Anne de Montmorency, 1st Duke of Montmorency

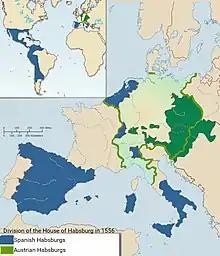
Division of the empire of Charles V as he began the process of abdications in 1556

The king's mistress Diane de Poitiers, duchesse de Valentinois, seeking a counterbalance to the great influence over the king that Montmorency enjoyed, found it in the patronage of the Lorraine family, and in particular the duc d'Aumale and archbishop of Reims. She and the Lorraines had been in friendly conversation since at least 1546 when a marriage was arranged between the marquis de Maine and her daughter Louise de Brézé. The family achieved a major coup in 1548 when they secured a promise of marriage between the four year old dauphin and their six year old niece Mary Stuart. This marriage would come to pass on 24 April 1558. The alliance of the Lorraine family and Diane began to erode Montmorency's power, much to his consternation. In opposition to this, he frequently tried to contrive reasons for the Lorraine brothers to be absent from court. Ultimately, the Lorraine brothers would not attain the level of intimacy that Montmorency enjoyed with Henri.